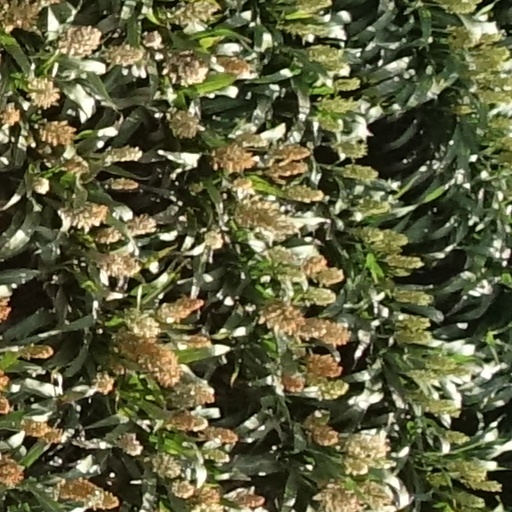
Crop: sorghum